2013 Armenian protests

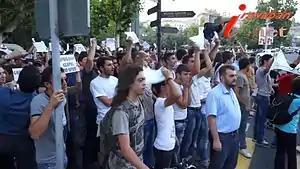
Protests in central Yerevan on 22 July 2013.

On 9 April 2013, the officially elected president, incumbent Serzh Sargsyan was inaugurated as president of Armenia at the Karen Demirchyan Complex. On the same day, Sargsyan accepted the resignation of the last cabinet in order to form a new one in the upcoming days.